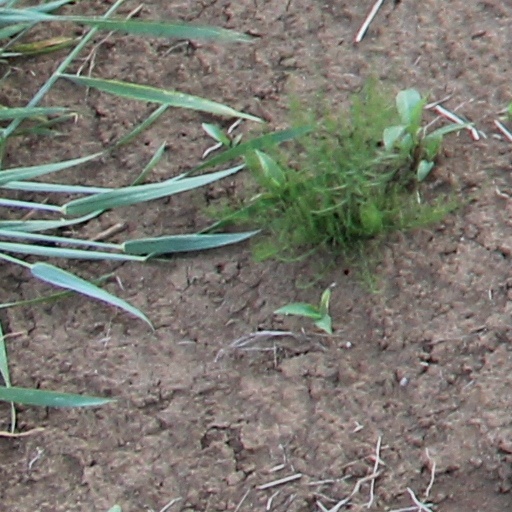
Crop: wheat